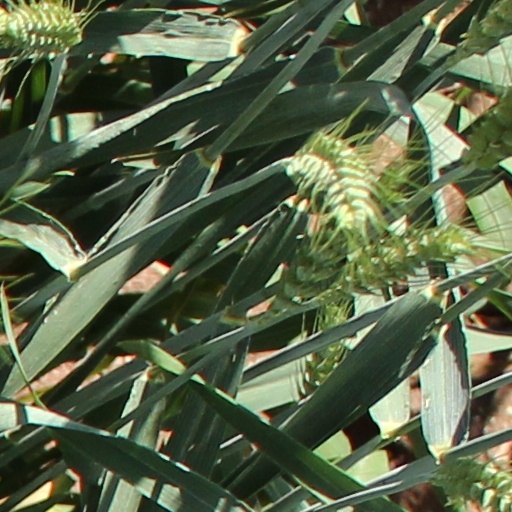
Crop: wheat